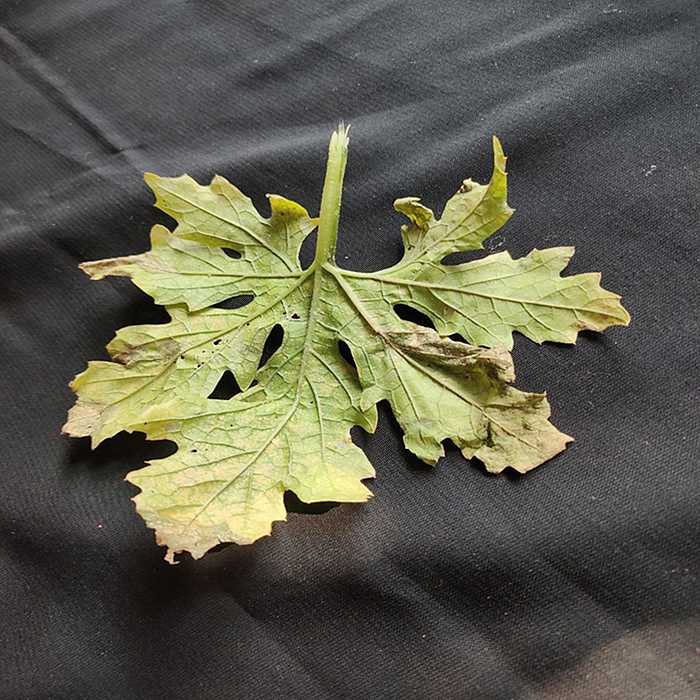
Plant: Bitter Gourd
Label: Mosaic virus